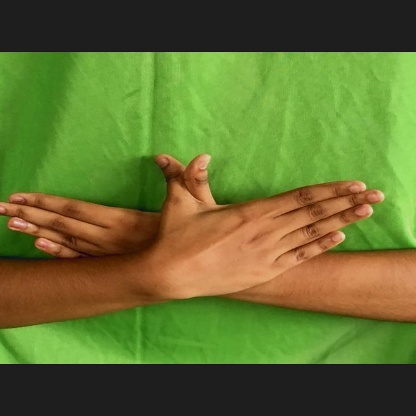
Mudra: Garuda